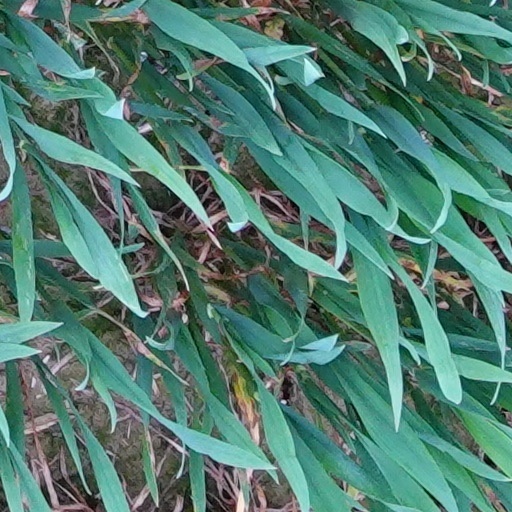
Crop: wheat